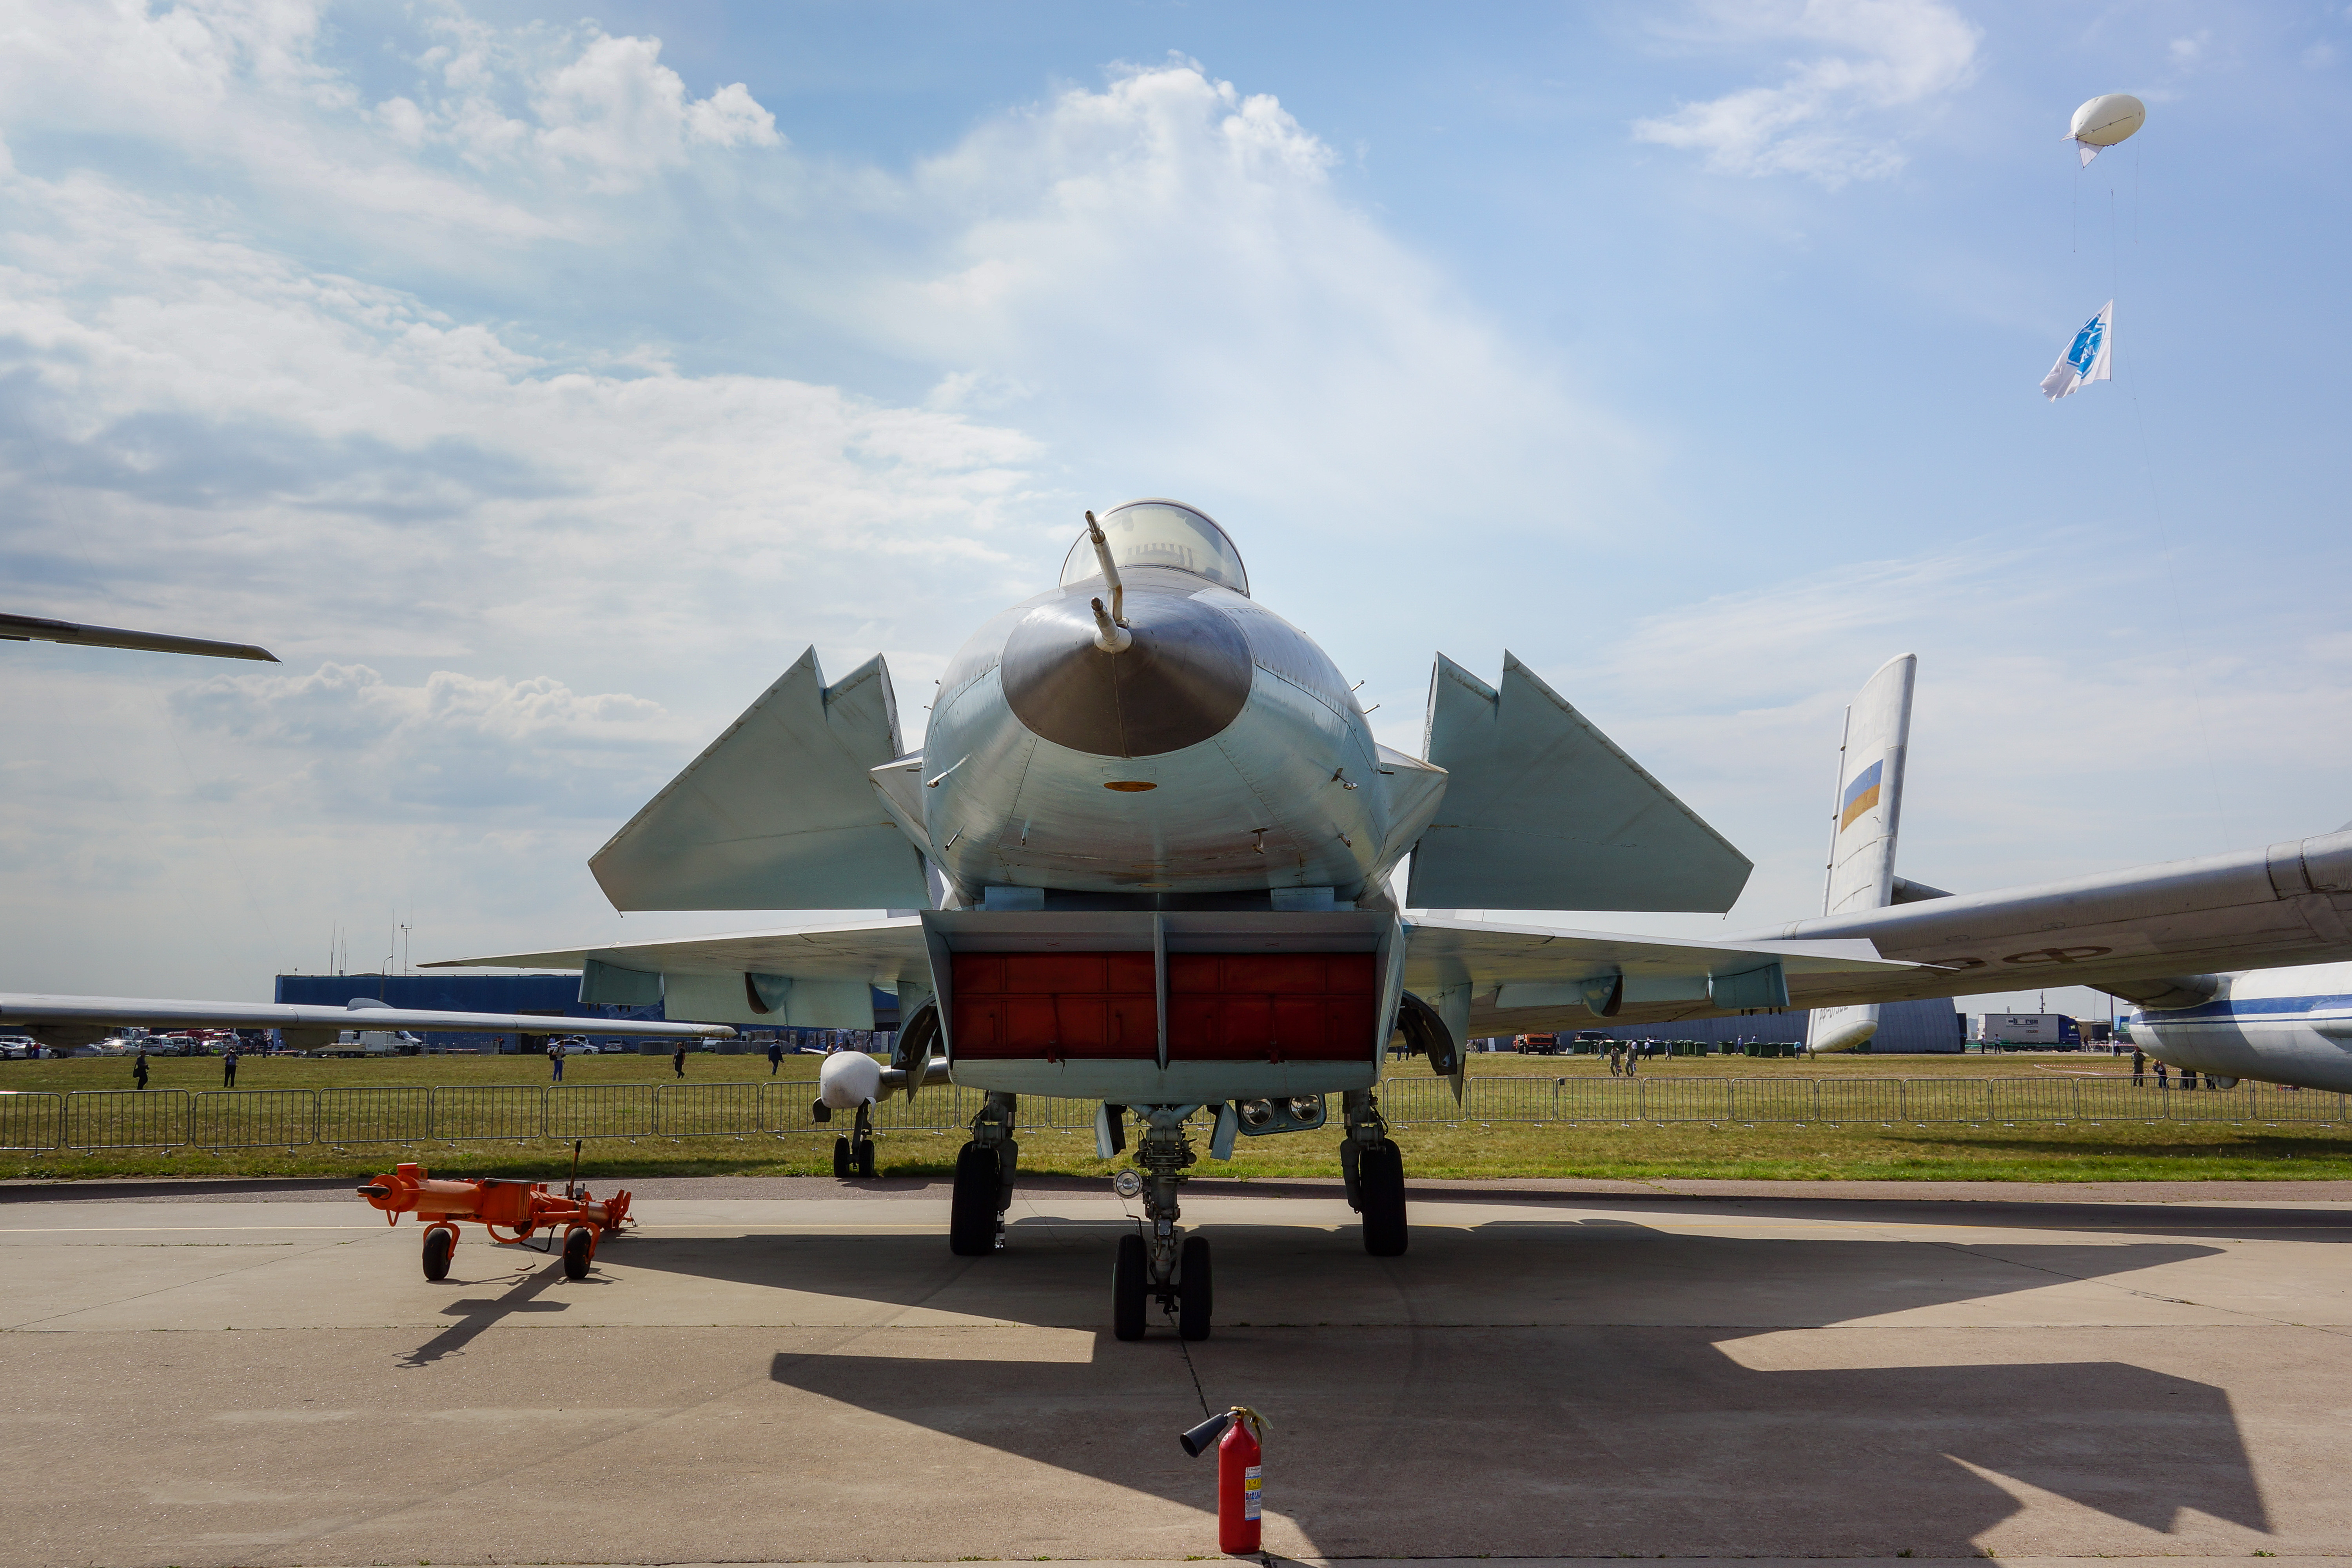
air show, statics, airplane, helicopter, aerodrome technology, aviation, military aviation, civil aviation, fighter, vehicle, sky, exhibition, maks, cloud, aircraft, military aircraft, aerospace engineering, service, fighter aircraft, runway, jet aircraft, air travel, cumulus, aerospace manufacturer, meteorological phenomenon, airport, supersonic aircraft, air force, airport apron, airline